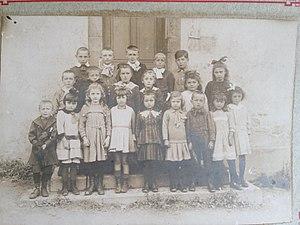
Elèves devant l'école de Girovillers sous Montfort (Domjulien) date estimée 1920
Domjulien est une commune française située dans le département des Vosges, en région Grand Est. Elle fait partie de la Communauté de communes Terre d'Eau.